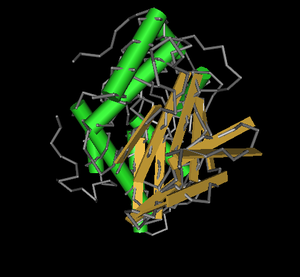
La LKB1 est une enzyme de type kinase des protéines.